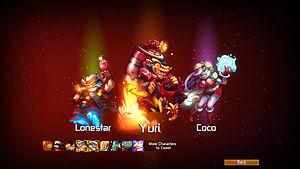
Awesomenauts est un jeu vidéo d'arène de bataille en ligne multijoueur 2D en vue de profil développé par Ronimo Games et annoncé le 18 mai 2011. Il sort en mai 2012 sur Xbox Live Arcade et PlayStation Network et le 1ᵉʳ août 2012 sur PC par Steam.